Andrée's Arctic balloon expedition

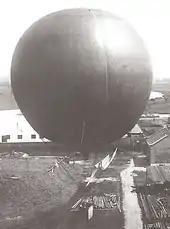
Andrée's hydrogen balloon, "Svea"

The second half of the 19th century has often been called the Heroic Age of Antarctic Exploration. The inhospitable and dangerous Arctic and Antarctic regions appealed powerfully to the imagination of the age, not as lands with their own ecologies and cultures, but as challenges to be conquered by technological ingenuity and manly daring. Salomon August Andrée, an engineer at the patent office in Stockholm, shared these enthusiasms. A keen balloonist, Andrée proposed a plan for letting the wind propel a hydrogen balloon across the Arctic Sea to the Bering Strait, to fetch up in Alaska, Canada, or Russia, and passing near or even right over the North Pole on the way. It was also a period of governmental and popular enthusiasm for exploration, often at the service of imperial expansion.